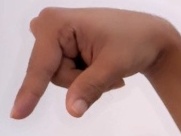
ASL sign: Q